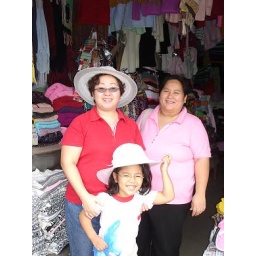
pink ladies in hats